Matija Ahacel

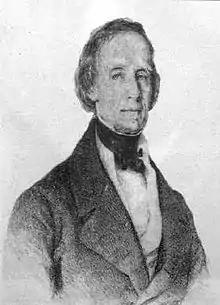
Image of professor Matija

Matija Ahacel, also known in German as "Matthias Achazel" (24 February 1779 – 23 September 1845), born Matija Kobentar, was a Carinthian Slovene philologist, publicist, and collector of folk songs.